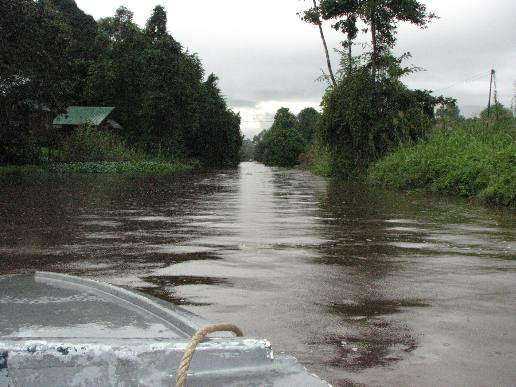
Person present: No